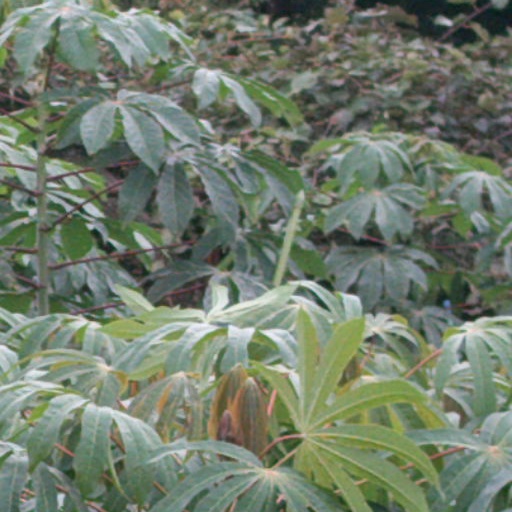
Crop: cassava